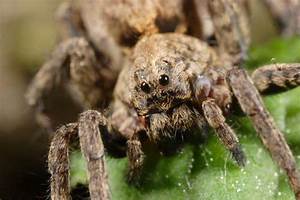
Label: spider